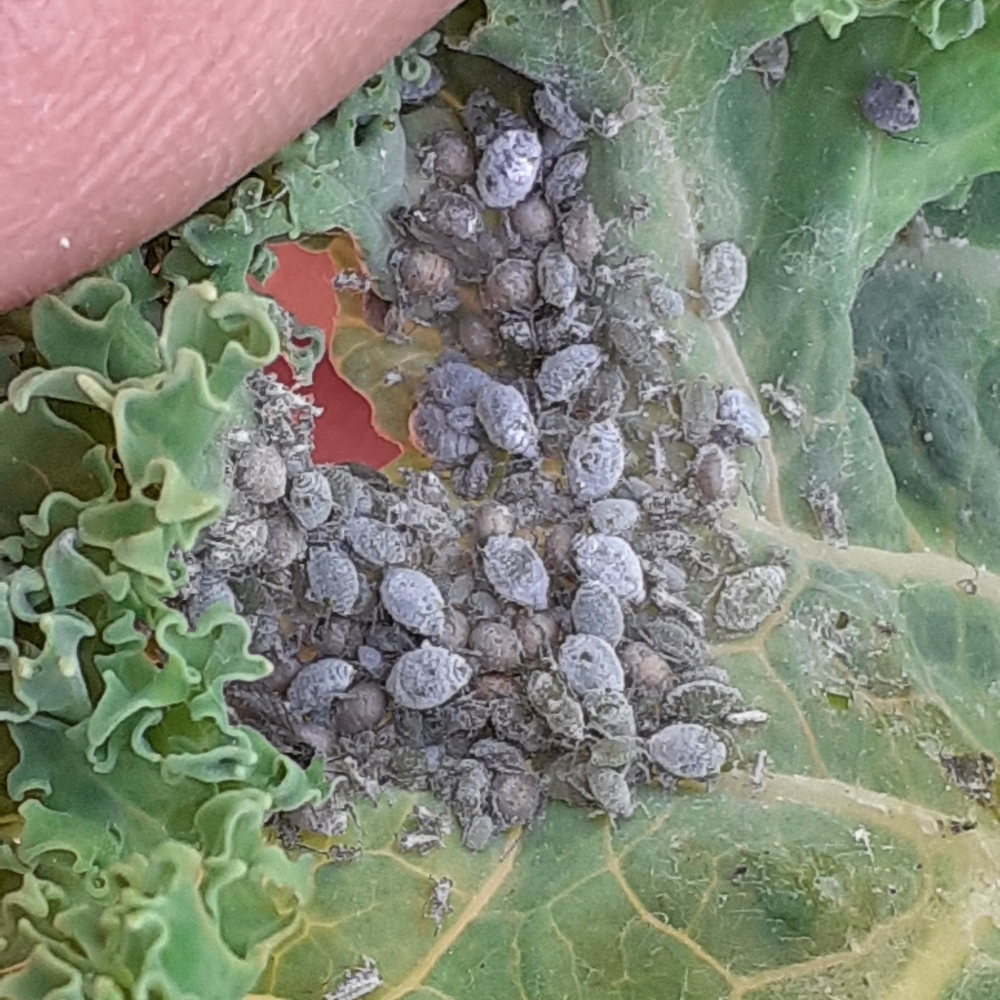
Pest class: cabbage_aphid